Sigma Xi

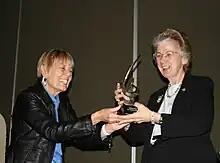
William Procter Prize awarded to Rita Colwell by Sigma Xi

In the early 20th century, following the 1906 San Francisco earthquake, Sigma Xi's Stanford and Berkeley chapters were involved in reconstruction and public health initiatives.During World War I, the National Research Council collaborated with Sigma Xi to organize research facilities. The society expanded significantly after the war, and by 1930, it had 20,000 members.